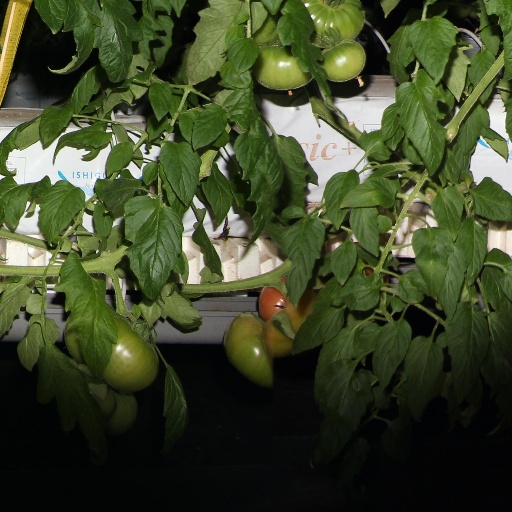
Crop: tomato